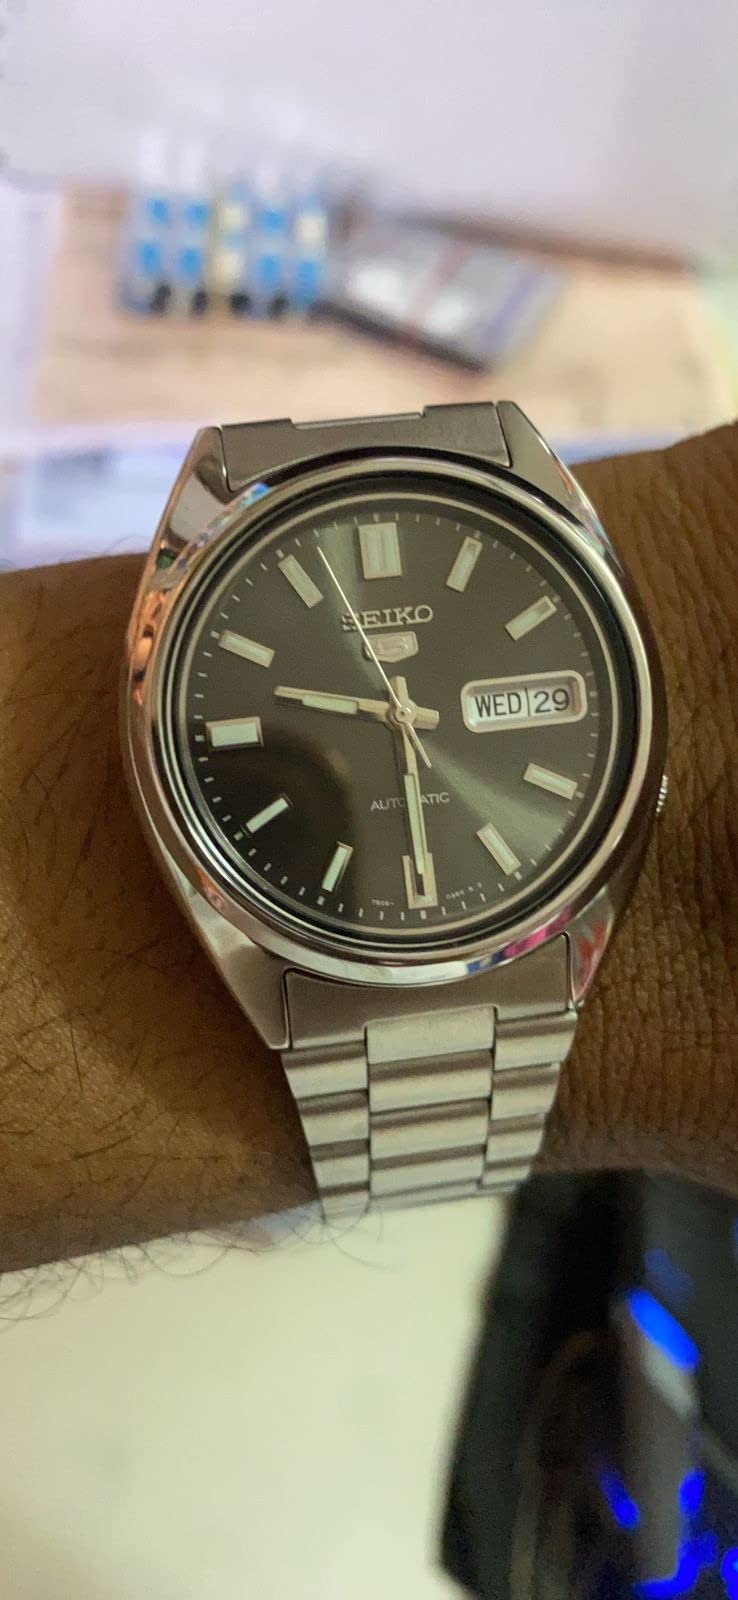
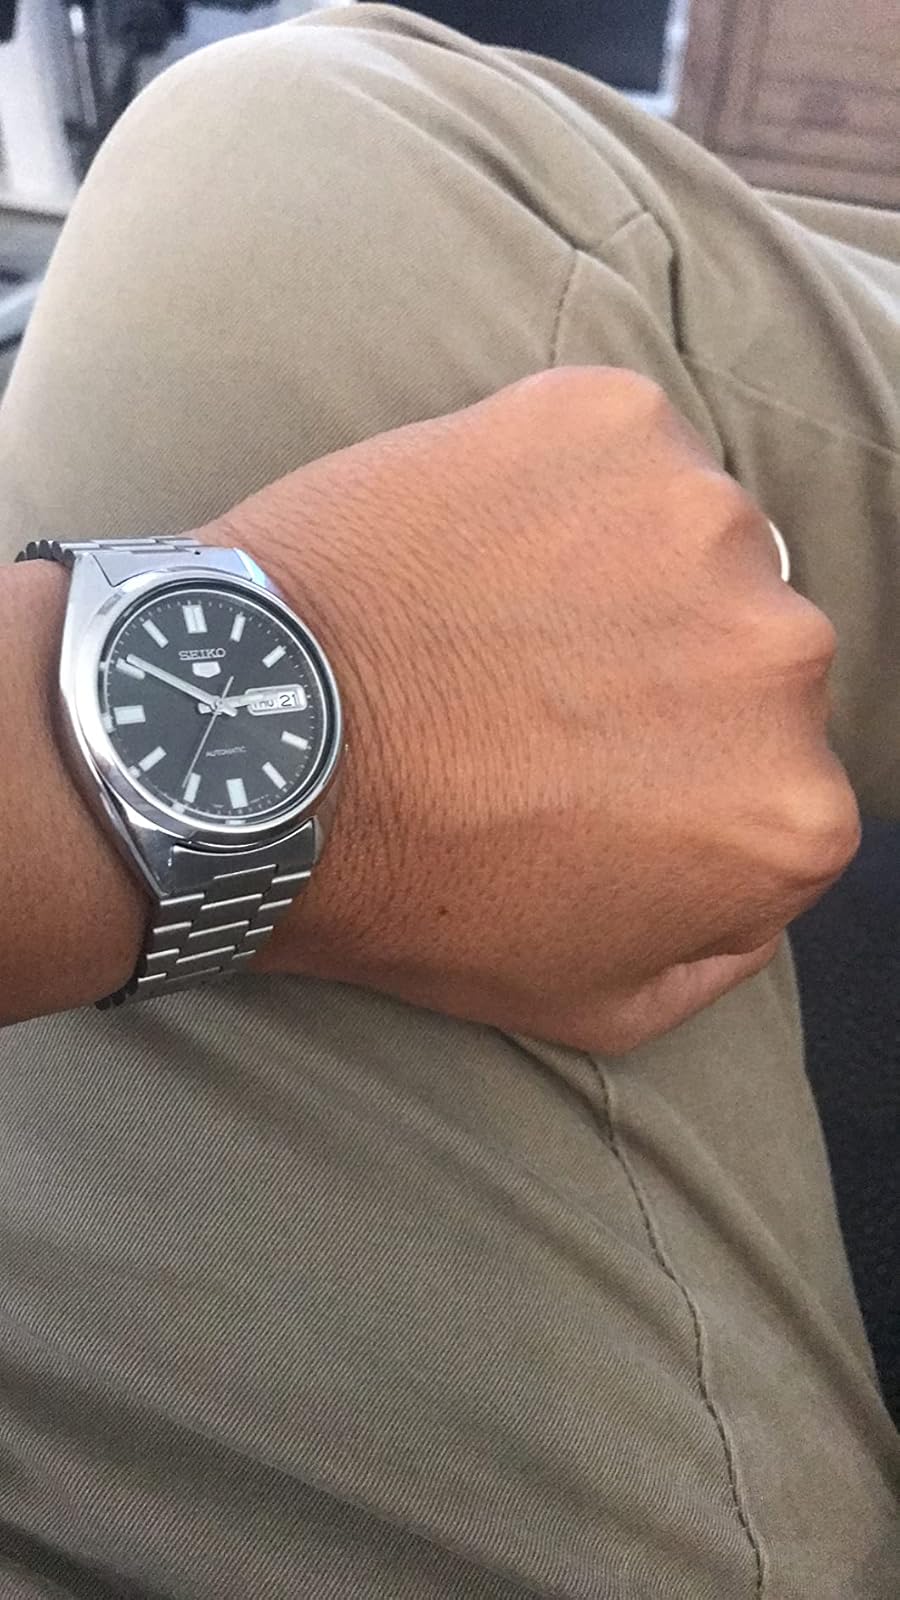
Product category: accessories_watch
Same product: yes